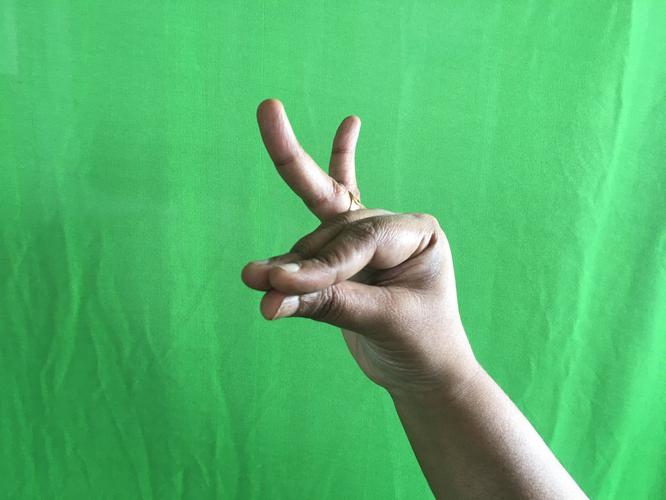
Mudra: Katakamukha_1
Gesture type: single_hand